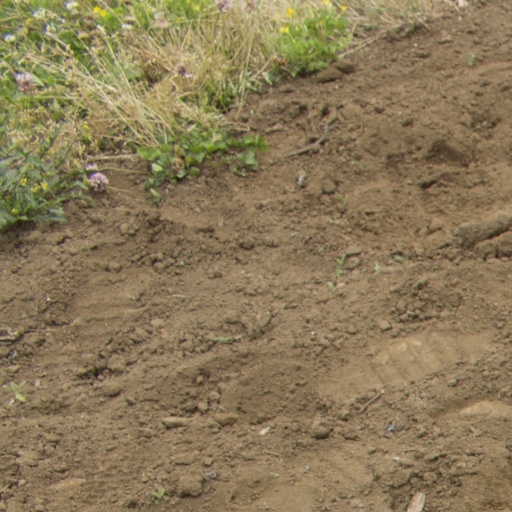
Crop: Jerusalem artichoke